NCIX

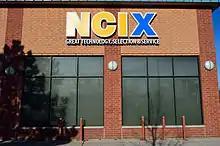
NCIX store in 2015

NCIX Computer Inc. (formerly known as Netlink Computer Inc.) was an online computer hardware and software retailer based in Richmond, British Columbia, Canada, founded in 1996 by Steve Wu (伍啟儀).